Central bank

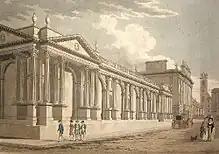
The Bank of England in 1791

The Swedish central bank, known since 1866 as Sveriges Riksbank, was founded in Stockholm in 1664 from the remains of the failed Stockholms Banco and answered to the Riksdag of the Estates, Sweden's early modern parliament. One role of the Swedish central bank was lending money to the government.